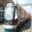
Label: streetcar